Palma Vecchio

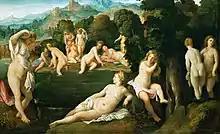
"Diana and Callisto", or "Nymphs Bathing", 1525-28

His paintings frequently feature his (so-called) daughter Violante, of whom Titian was said to be enamoured. Famous works by Palma include a composition of six paintings in the Venetian church of Santa Maria Formosa, with St Barbara in the centre, under the dead Christ, and to right and left SS. Dominic, Sebastian, John Baptist and Anthony. A second work is in the Dresden Gallery, representing three sisters seated in the open air; it is frequently named "The Three Graces". A third work, discovered in Venice in 1900, is a portrait supposed to represent "Violante".